1922 Michigan vs. Vanderbilt football game

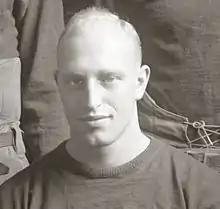
Franklin Cappon.

"The New York Times" reported that, five days before the Vanderbilt game, Coach Yost had already begun "pointing the Wolverines for their tussle two weeks hence with the Buckeyes." In response to the claim that Michigan could not manage a win because of undue confidence, Coach Yost had said "We have no alibi to offer over the showing made at Vanderbilt. We did not score because we encountered one of the best defenses which I have ever seen in action." Another account reads "Thousands of cheering Vanderbilt fans inspired the surge of center Alf Sharp, guard Gus Morrow, tackle Tex Bradford, and end Lynn Bomar, who stopped Michigan cold in four attempts."